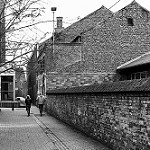
Scene: Outdoor